Answer in natural language. How many Doorways are visible in the scene? Choose between the following options: 2, 0, 3, 4 or 2
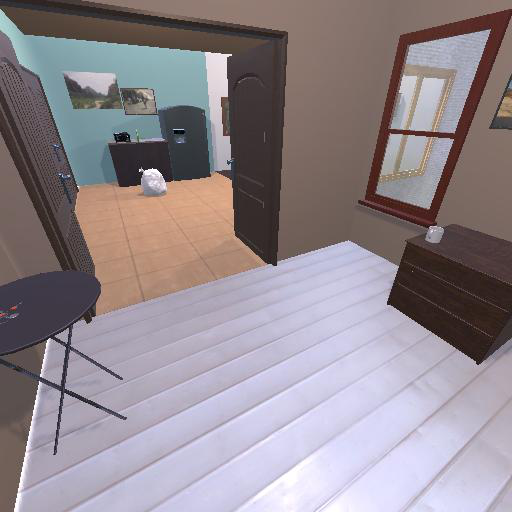
<answer>2</answer>